Henry VI, Part 1

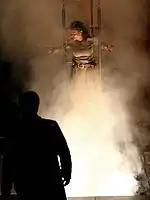
Joan (Katy Stephens) is burned alive in Michael Boyd's 2006 production at the Courtyard Theatre in Stratford upon Avon.

After the original 1592 performances, the complete text of "1 Henry VI" seems to have been rarely acted. The first definite performance after Shakespeare's day was on 13 March 1738 at Covent Garden, in what seems to have been a stand-alone performance, as there is no record of a performance of either "2 Henry VI" or "3 Henry VI". The next certain performance in England did not occur until 1906, when F.R. Benson presented the play at the Shakespeare Memorial Theatre in a production of Shakespeare's two tetralogies, performed over eight nights. As far as can be ascertained, this was not only the first performance of the octology, but was also the first definite performance of both the tetralogy and the trilogy. Benson himself played Henry and his wife, Constance Benson, played Margaret.